Newt Gingrich

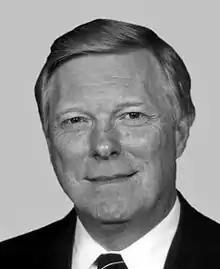
Dick Gephardt tried to replace Gingrich as Speaker of the House.

Eighty-four ethics charges were filed by Democrats against Gingrich during his term as Speaker. All were eventually dropped except for one: claiming tax-exempt status for a college course run for political purposes. On January 21, 1997, the House officially reprimanded Gingrich (in a vote of 395 in favor, 28 opposed) and "ordered [him] to reimburse the House for some of the costs of the investigation in the amount of $300,000". It was the first time a Speaker was disciplined for an ethics violation.